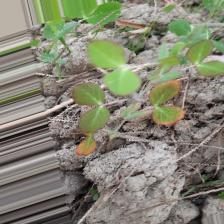
Label: Lentil Rust